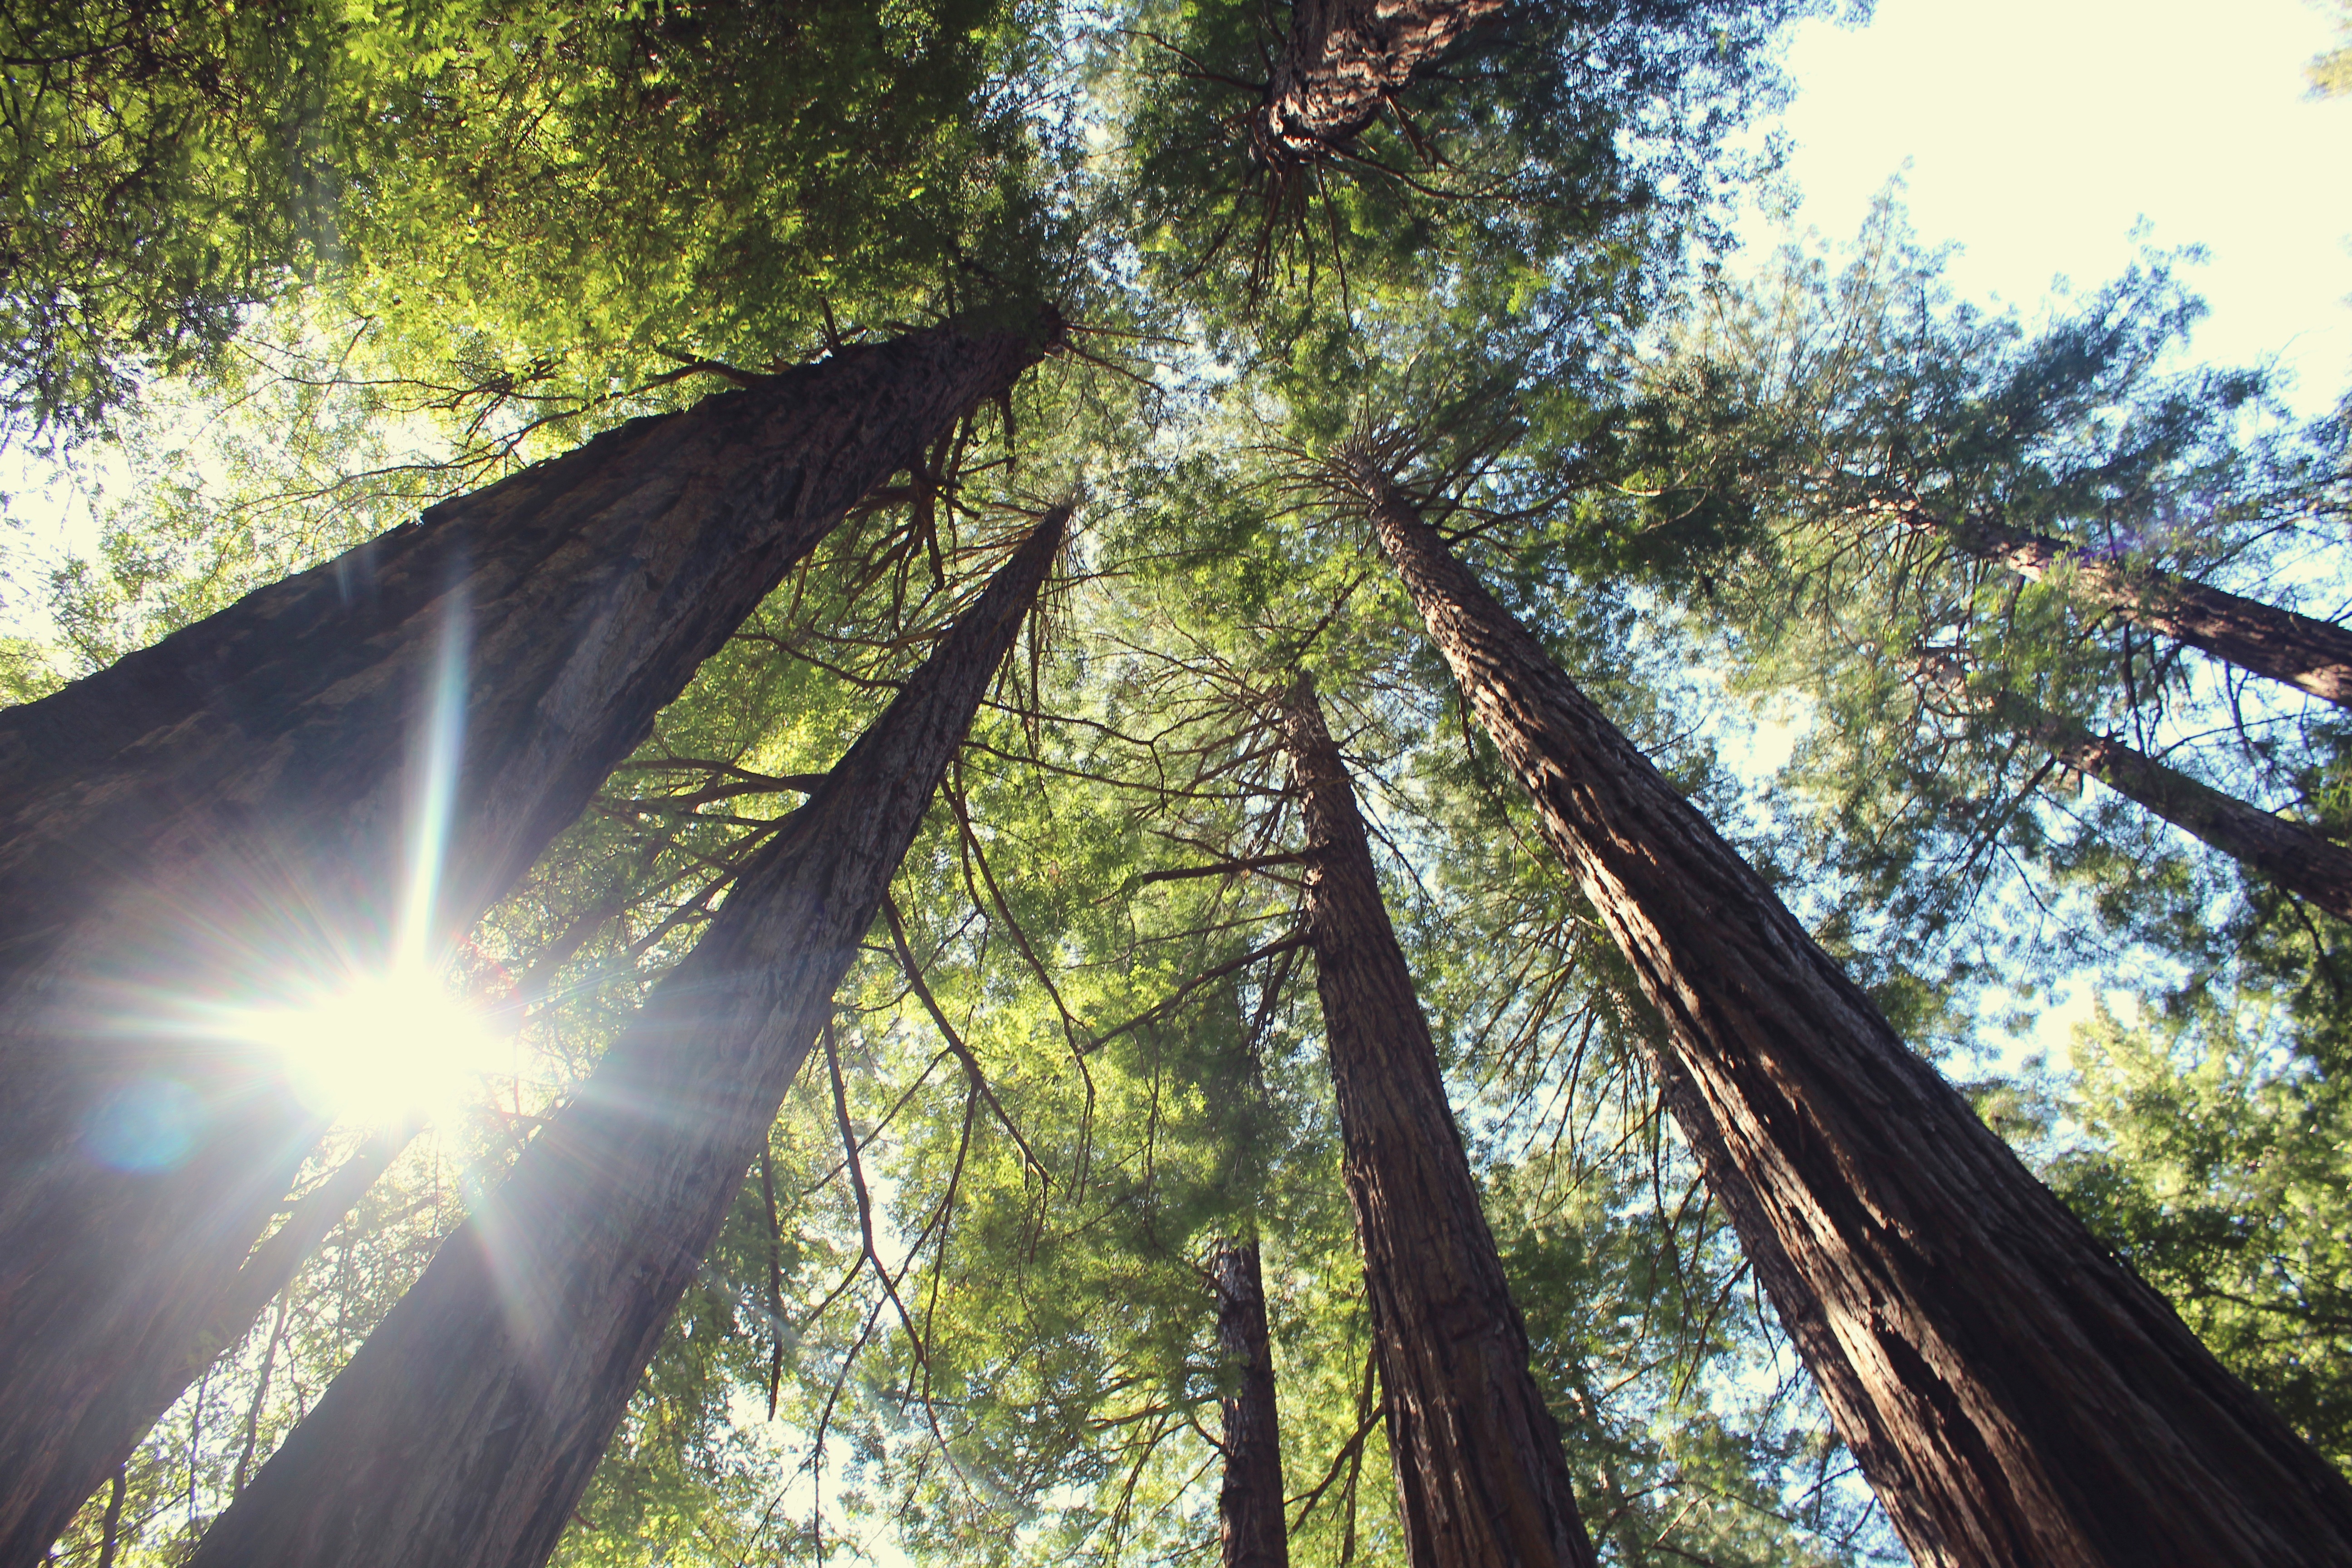
tree, nature, forest, branch, plant, sunlight, leaf, flower, jungle, autumn, trees, rainforest, branches, tall, woodland, habitat, sun glare, natural environment, woody plant, low angle photography